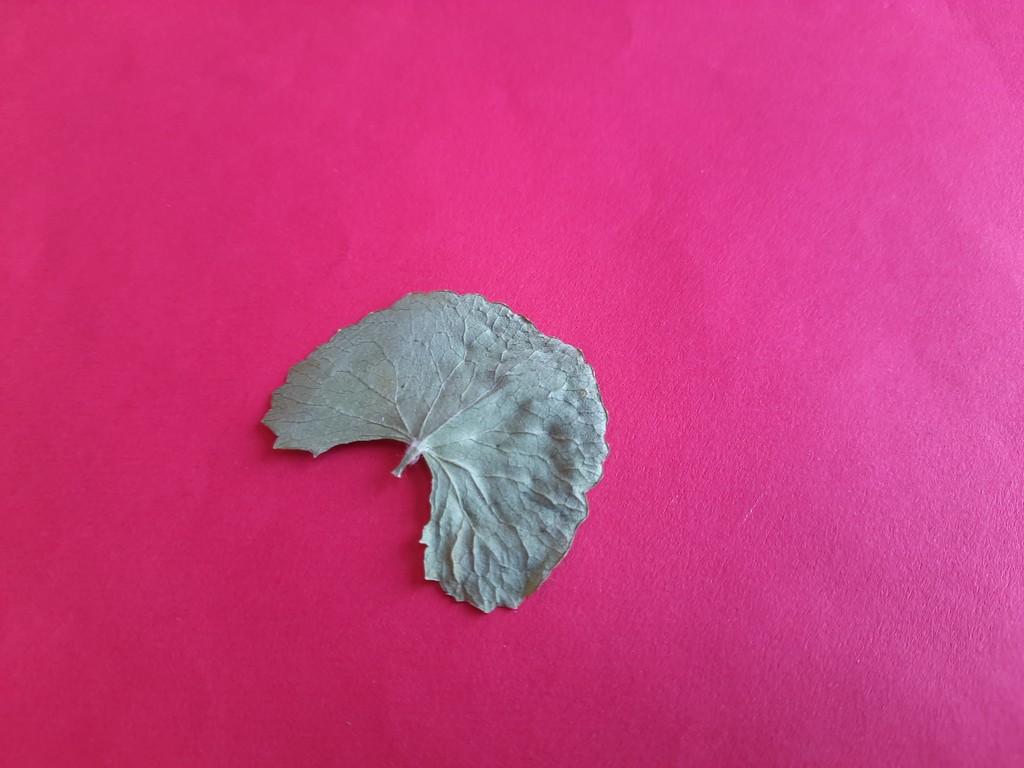
Label: Dried